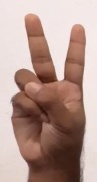
ASL sign: V